Tepsi baytinijan

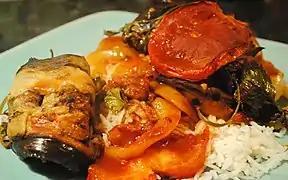

Tepsi baytinijan is a popular Iraqi casserole dish consisting of eggplant, sliced and fried before placing in a baking dish, accompanied with meatballs, tomatoes, onions and garlic. Potato slices are placed on top of the mixture, and the dish is baked.